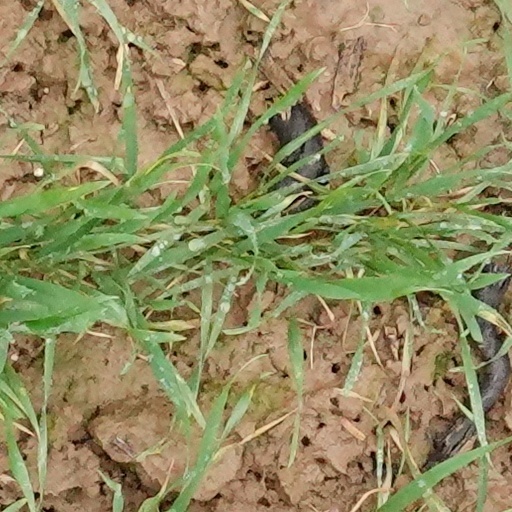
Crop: wheat